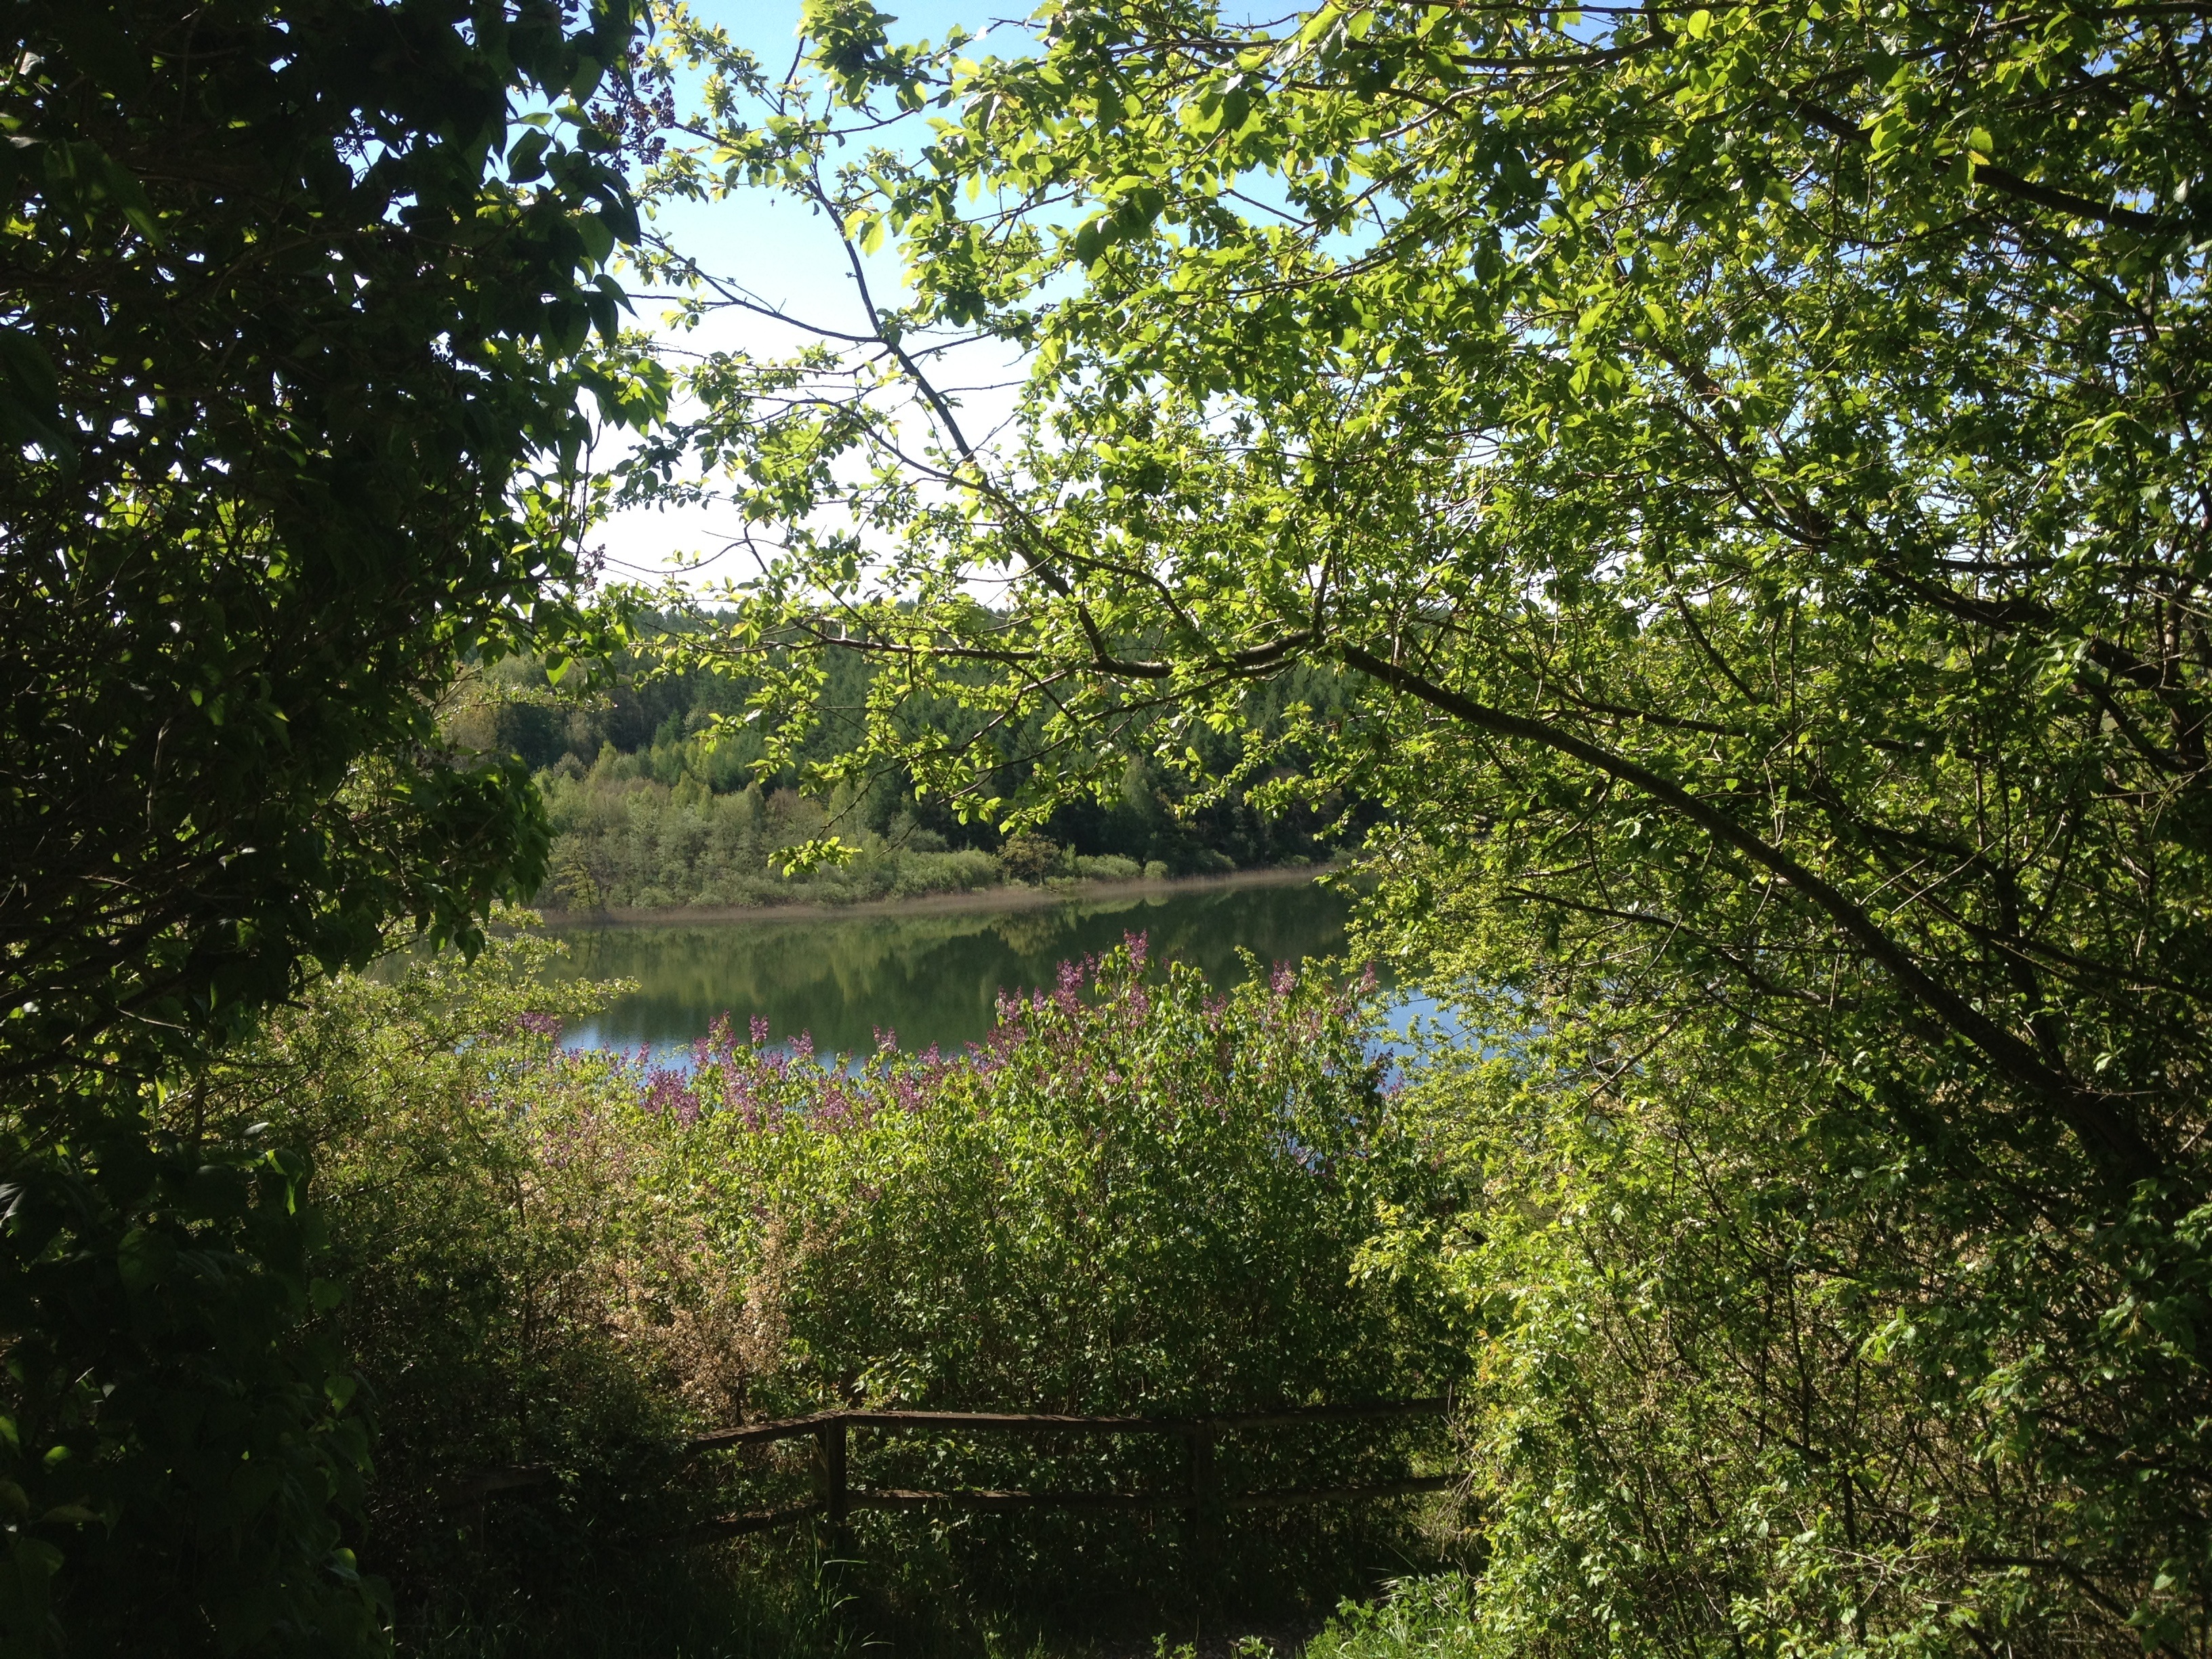
tree, water, nature, forest, branch, plant, sunlight, leaf, flower, lake, river, summer, walk, pond, spring, green, reflection, jungle, natural, autumn, park, botany, garden, waterway, trees, woodland, habitat, ecosystem, natural environment, woody plant